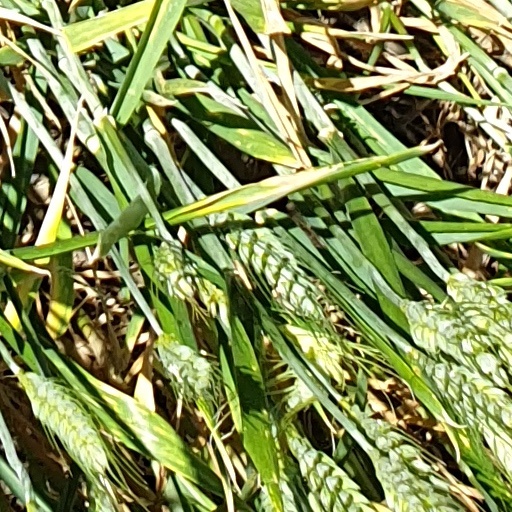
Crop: wheat